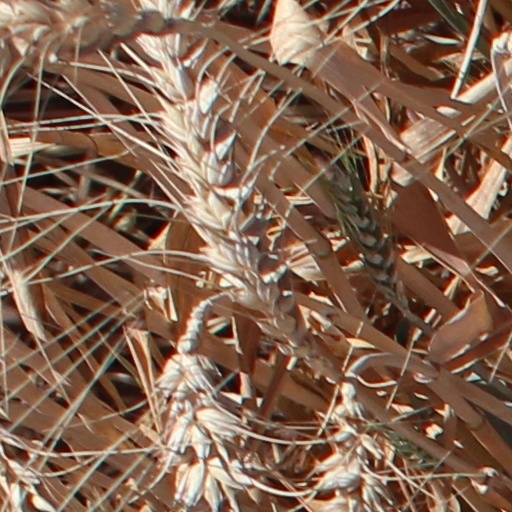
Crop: wheat